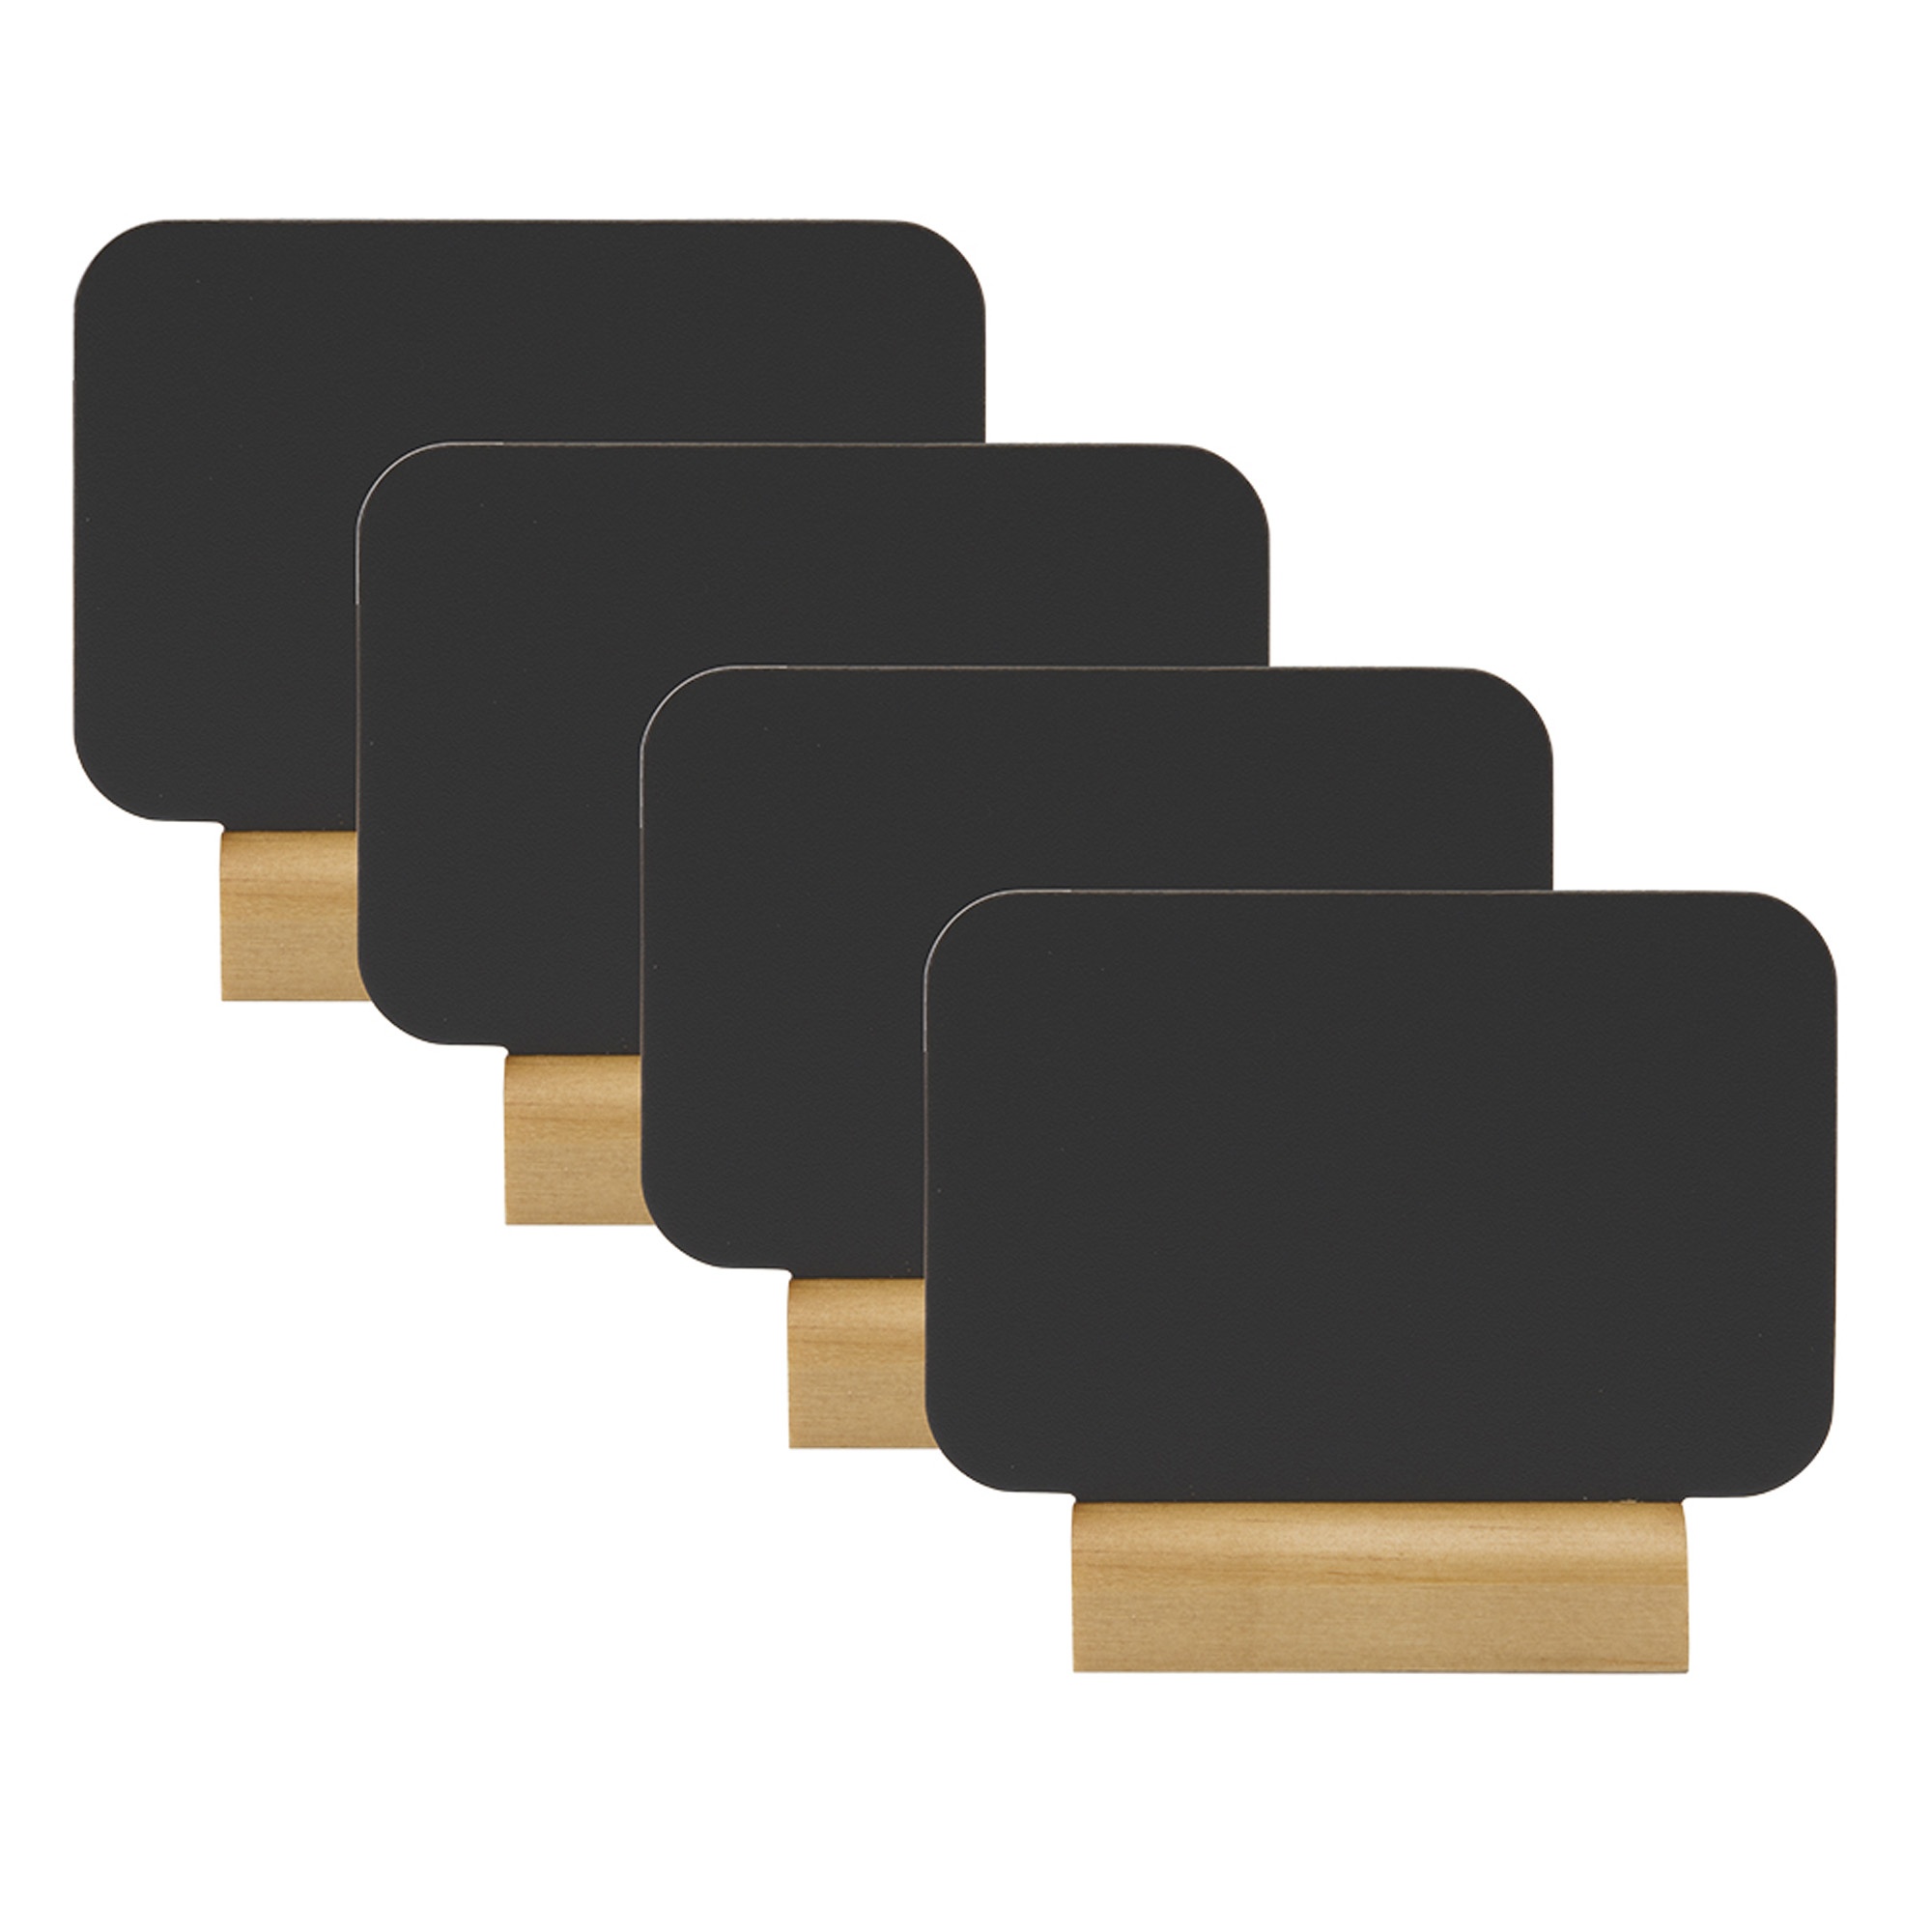
SECURIT - Set 4 mini lavagne segnaposto 7,5x9cm - FBT-RECT-4
Mini lavagnetta con base in legno, puo' essere usata come segnaposto, per numerare i tavoli o semplicemente per lasciare messaggi flash. Scrivibile su entrambi i lati con base in legno duro. Fornito con 1 pennarello a gesso liquido bianco. Set da 4 lavagnette 7,5x9cm. SPECIFICHE Colore: Nero Materiale: PU Tipologia: Lavagne segnaposto Dimensione: 7,5 x 9cm Supporto: Sì Magnetica: No EAN: 8719075285121 Trovi questo prodotto nella categoria: PANNELLI - LAVAGNE NERE
Brand: Securit
Category: Office Supplies > Presentation Supplies > Chalkboards